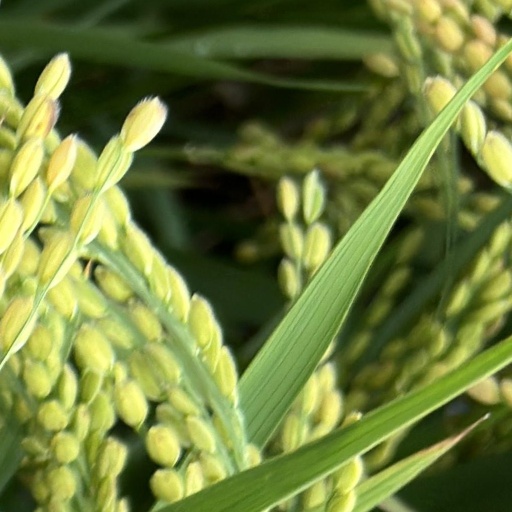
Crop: rice